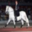
Label: horse